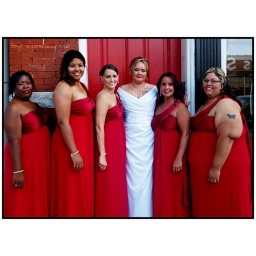
women in red door